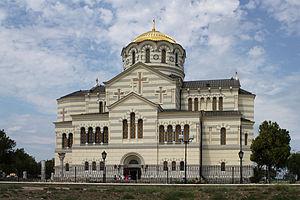
Cathédrale Saint-Vladimir de Chersonèse
La cathédrale Saint-Vladimir est une cathédrale orthodoxe située à Cherson de Tauride, faisant aujourd'hui partie de l'agglomération de Sébastopol dans le quartier Gagarine.